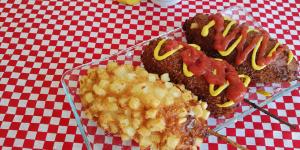
banderillas coreanas